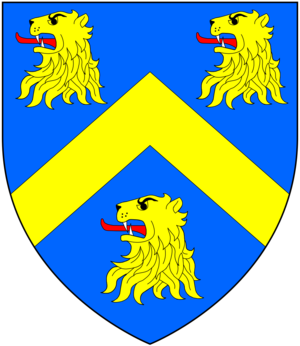
Sir Edward Wyndham, 2ᵉ baronnet, de Orchard Wyndham, Somerset, a été Membre du Parlement pour Ilchester, Somerset, de 1685 à 1687 et de 1689 à 1695.